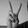
ASL letter: V